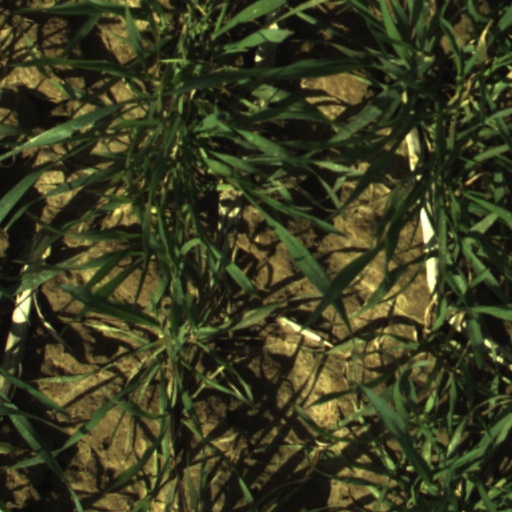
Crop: wheat